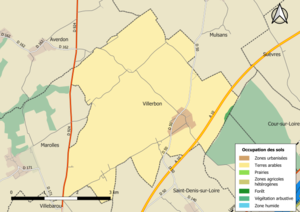
Carte des infrastructures et de l’occupation des sols en 2018 de la commune de fr:Villerbon (France).
Villerbon est une commune française située dans le département de Loir-et-Cher, en région Centre-Val de Loire.